Belabo Upazila

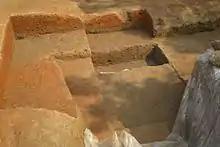
Soil layer covering ancient road system at Bateshwar excavation site.

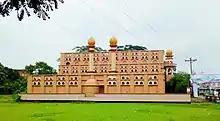
Belabo Bazar Central Mosque dates back 300 years.

Belabo is the site of the ancient Wari-Bateshwar civilisation in Amlab Union, discovered by Hanif Pathan and his son, Habibullah Pathan in their village in 1933. The artefacts in this fort city suggest that it dates as far back as 2000 BC. The ancient people of Belabo had bricked houses, walked on wide roads, used silver coins and iron weaponry among many other things. The city also has Asam Rajar Garh (King Asam's Fort). Wari-Bateshwar is thought to be the oldest city in Bengal and the eastern part of the subcontinent.